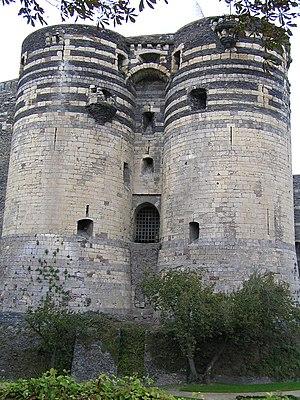
ancienne porte du château d'Angers
Le château d'Angers, aussi appelé château des ducs d'Anjou, est situé dans la ville d’Angers dans le département de Maine-et-Loire en France.